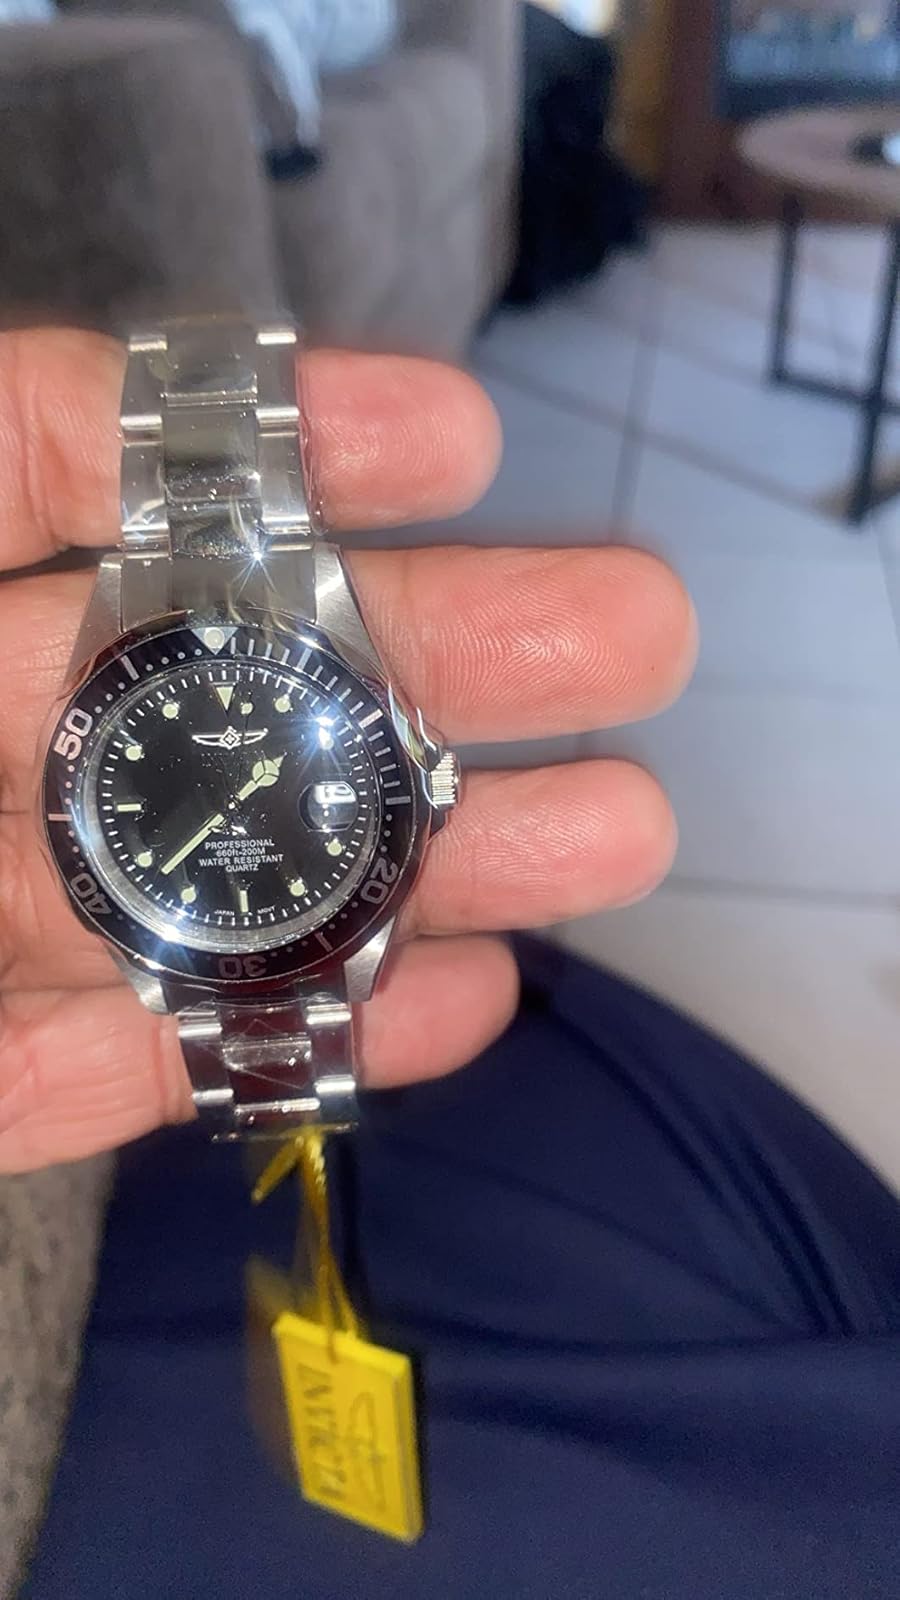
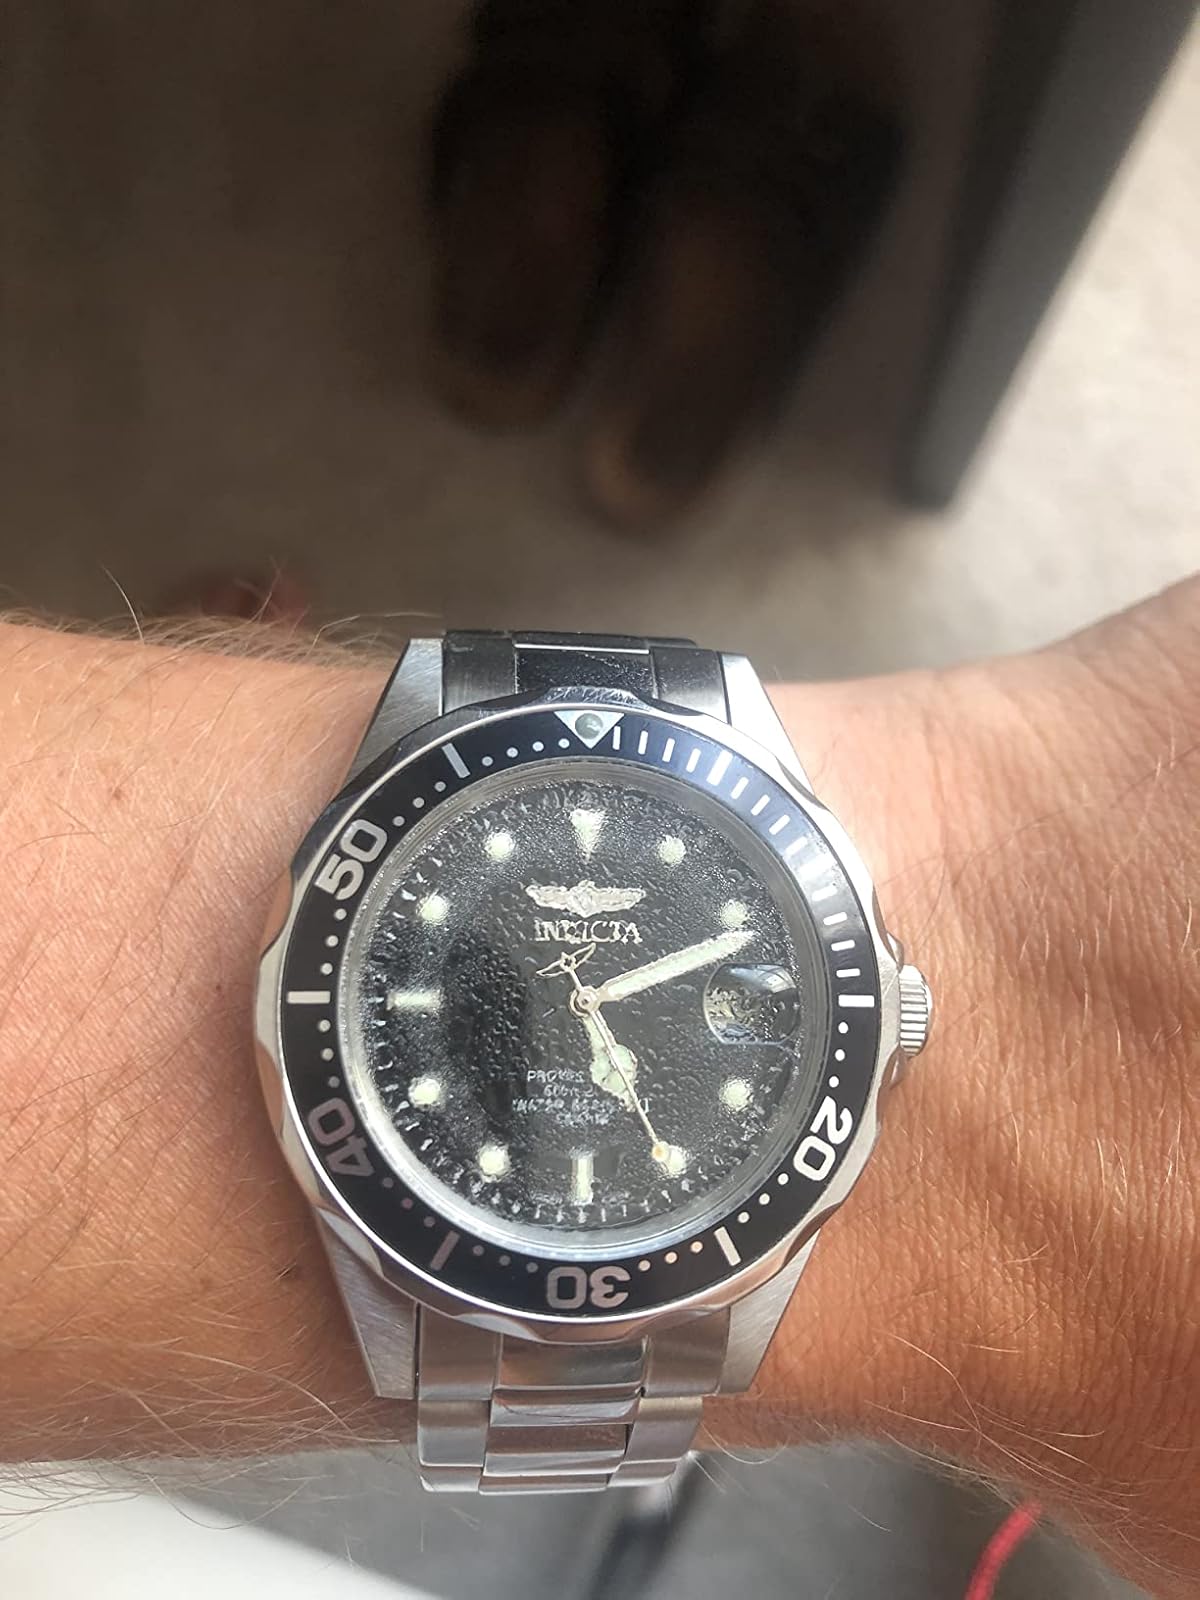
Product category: accessories_watch
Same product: yes